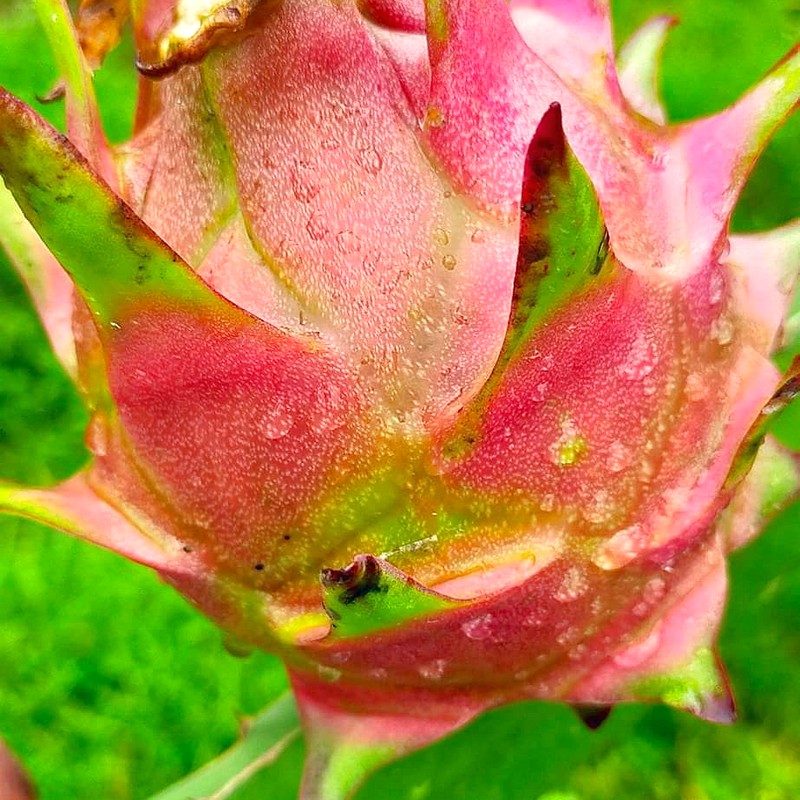
Label: Fresh Dragon Fruit